Peter Chanel

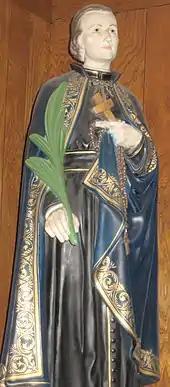
Statue of St Peter Chanel at the Lourdes Center, Boston, Massachusetts

In 1831, at the age of 28, Chanel joined the nascent Society of Mary (Marists), who would concentrate on local missions and foreign missionary work. Instead of selecting him as a missionary, however, the Marists appointed him as the spiritual director at the seminary of Belley, where he stayed for five years. In 1833, he accompanied Jean-Claude Colin to Rome to seek approval of the nascent Society. In 1836, the Marists were asked to send missionaries to the territory of the southwest Pacific. In return for eventual acceptance, the group were promised formal approbation, granted by Pope Gregory XVI. Chanel, professed with the other aspirants as Marist on 24 September 1836, was made the superior of the band of seven Marist missionaries that set out on 24 December from Le Havre on the "Delphine" accompanied by the new Bishop of Maronea (Western Oceania), Jean-Baptiste Pompallier. Chanel was not deterred by the dangers of such a long sea voyage.